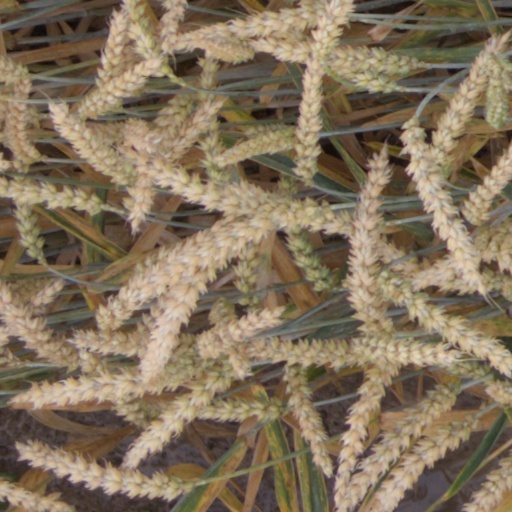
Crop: wheat